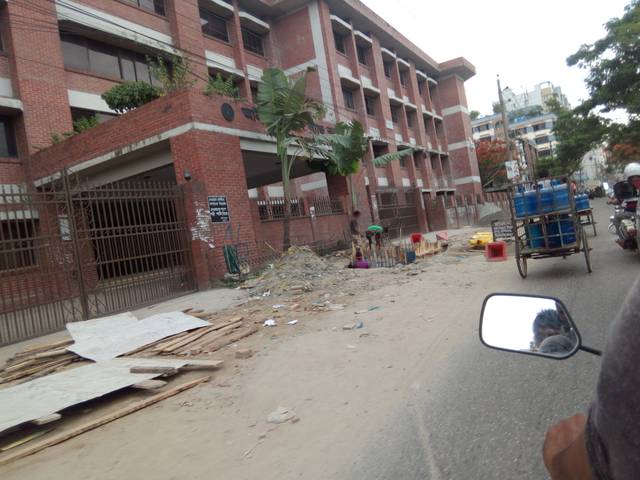
Region: Bangladesh
Coordinates: 23.764, 90.432